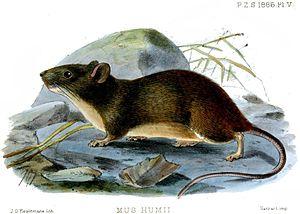
Hadromys est un genre de rongeurs de la sous-famille des Murinés.
Hadromys humei est une espèce de rongeur de la famille des muridés qui vit dans le nord de l'Inde.